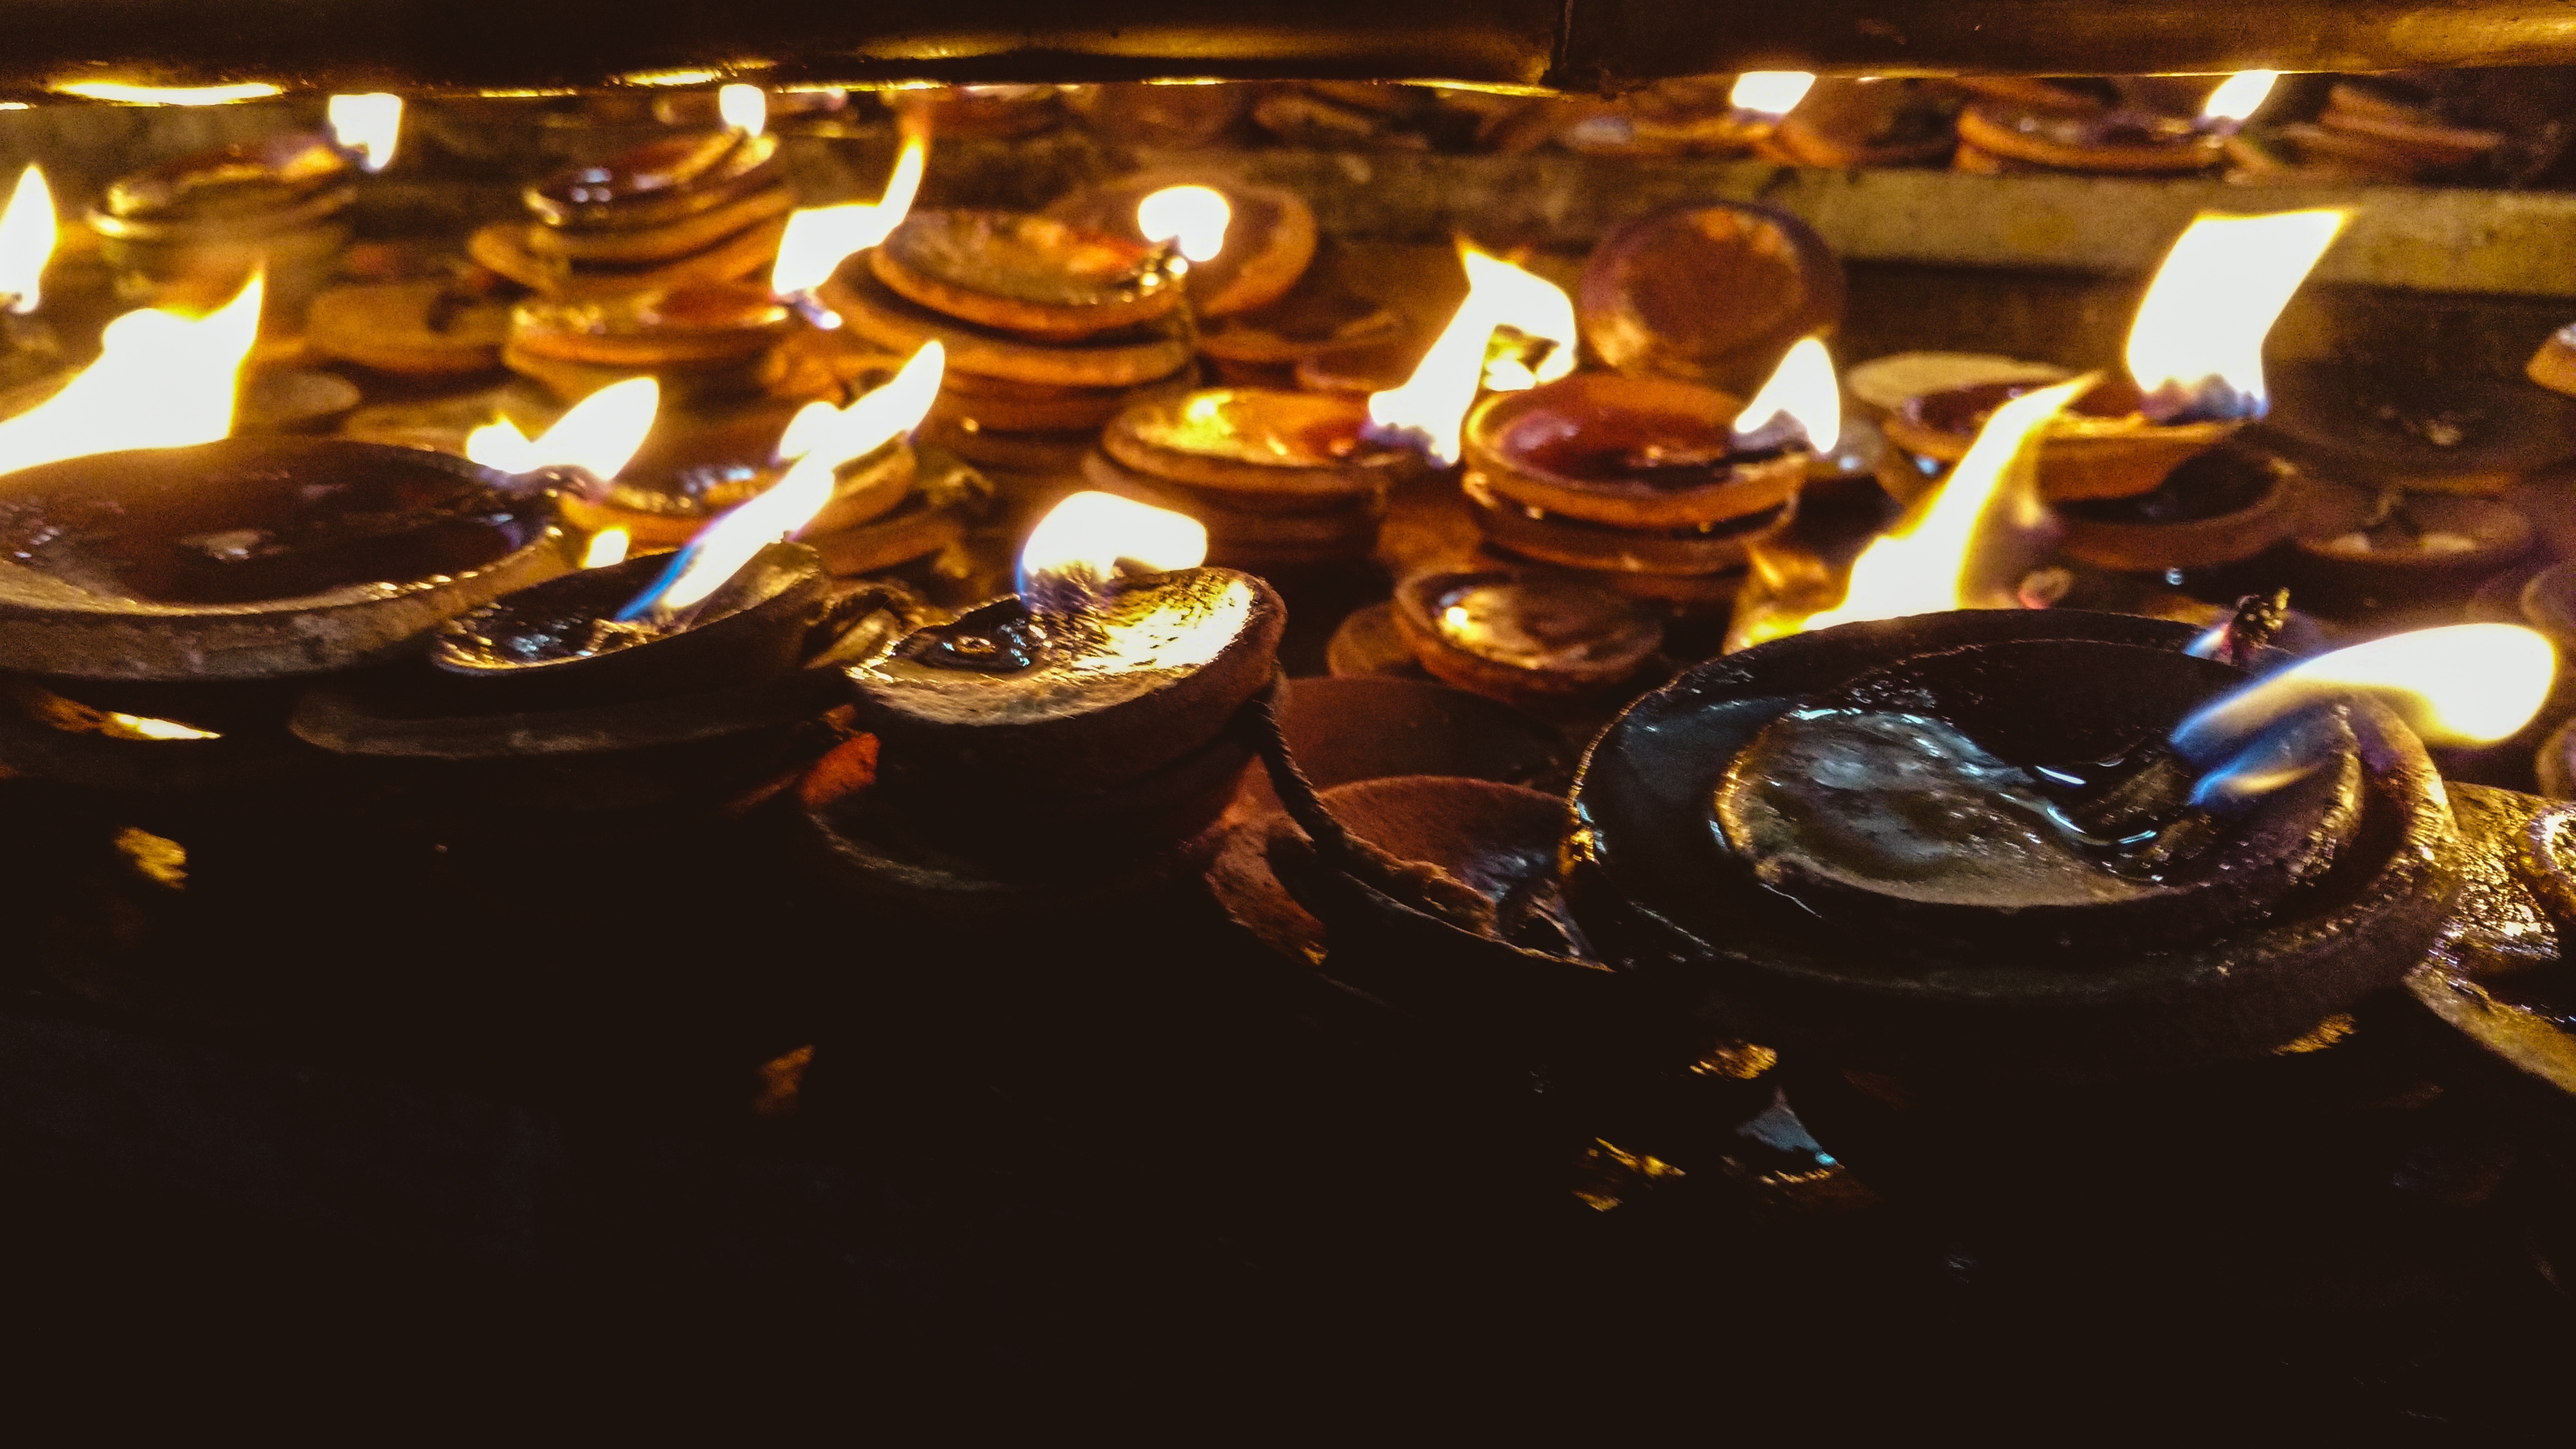
lamp, lights, macro photography, earthenlamp